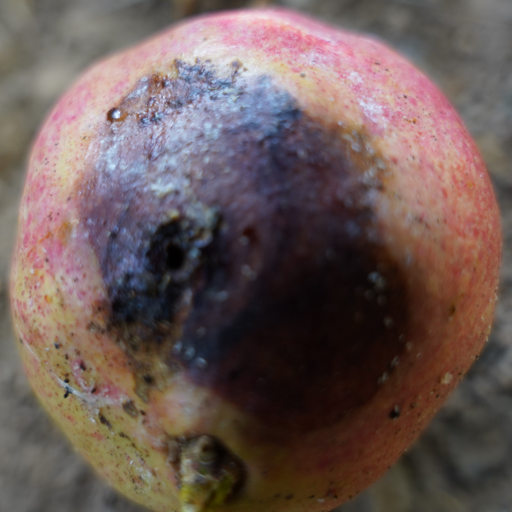
Label: Ectomyelois ceratoniae